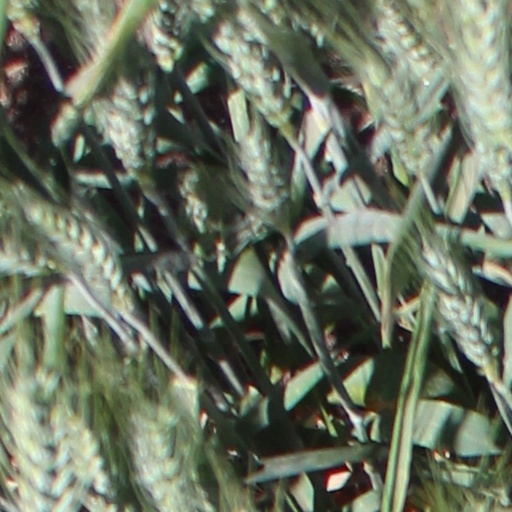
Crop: wheat